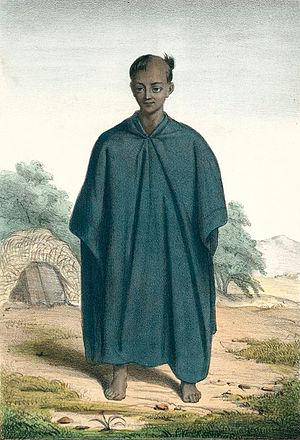
Jeune Maure Darmenkour
Les Maures Darmanko font partie de la grande communauté des Maures qui sont aujourd'hui répartis entre le Maroc, le Sahara occidental, l'Algérie, la Mauritanie, le Sénégal, le Mali, et le Niger. C'est en Mauritanie, au Sénégal et au Mali que l'on rencontre le plus grand nombre de Maures.